University of Birmingham

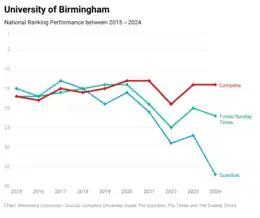
University of Birmingham's national league table performance over the past ten years

In the early 1980s, the University of Birmingham constructed an observatory next to the university playing fields, approximately south of the Edgbaston campus. The site was chosen because the night sky was ~100 times darker than the skies above campus. First light was on 8 December 1982, and the Observatory was officially opened by the Astronomer Royal, Francis Graham-Smith, on 13 June 1984. The observatory was upgraded in 2013.